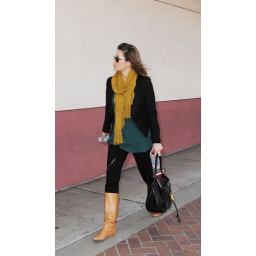
Jessica Biel walking to her car while out and about in Beverly Hills